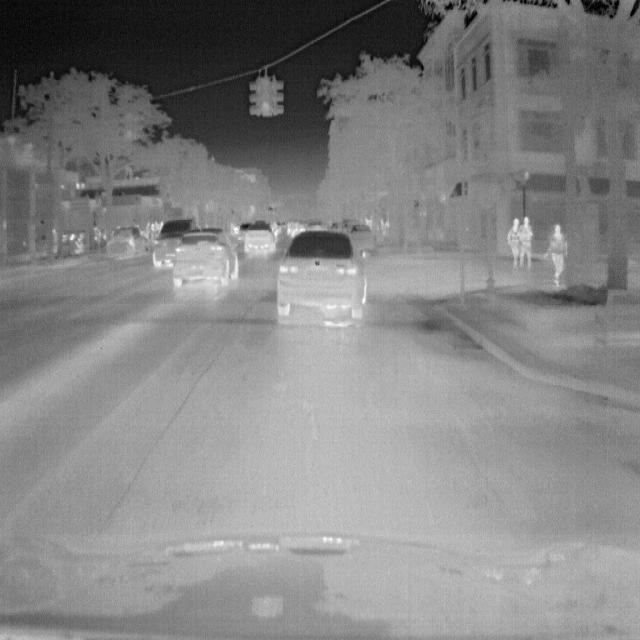
Detected objects:
label: person
label: person
label: person